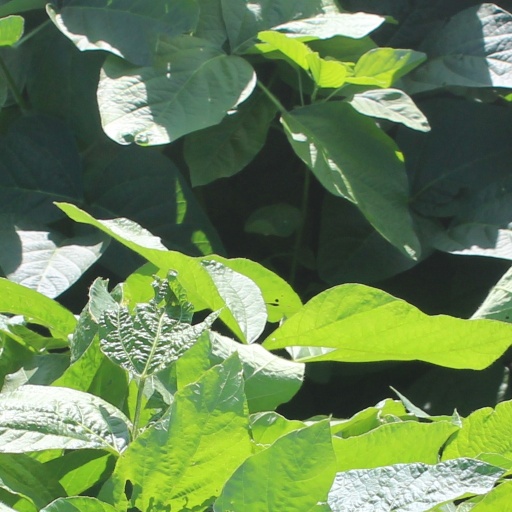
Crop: soybean